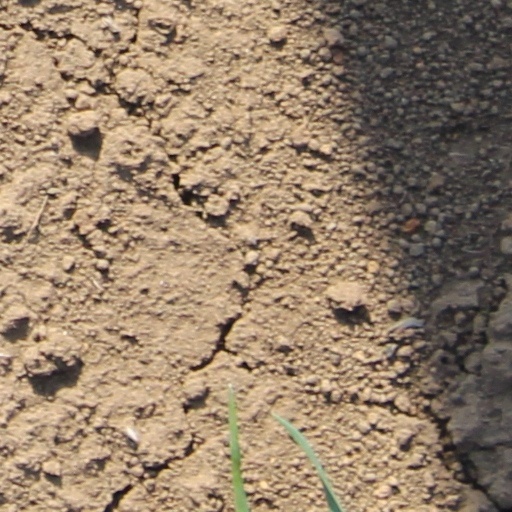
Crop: wheat